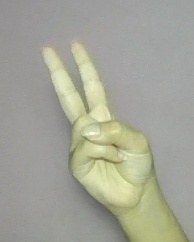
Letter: taa